Intruder in the Dust (film)

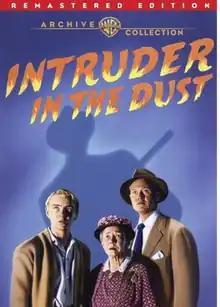
DVD cover

Intruder in the Dust is a 1949 crime drama film produced and directed by Clarence Brown and starring David Brian, Claude Jarman Jr. and Juano Hernandez. The film is based on the 1948 novel "Intruder in the Dust" by William Faulkner, and was filmed in Faulkner's hometown of Oxford, Mississippi.